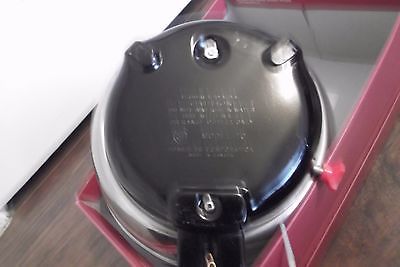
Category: kettle